The Fairman Rogers Four-in-Hand

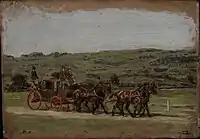
G-134. Sketch for alternate version (1879), Philadelphia Museum of Art.

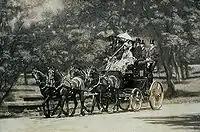
G-320 Black and white replica (1899), Saint Louis Art Museum.

Eakins probably visited Rogers in Newport that Summer of 1879, and did visit in September, where he may have painted the sketch of Rogers driving his coach through a rocky landscape. It is believed that while in Newport that Eakins created wax models of Rogers's horses, their poses based on another set of Muybridge photographs — the "Abe Edgington" Series (1878), showing a trotter pulling a sulky. Eakins painted individual studies of Rogers's horses, possibly both in Newport and Philadelphia. A year earlier, he dissected a horse with his Academy students, and may have relied on those anatomical notes. In the sketch, the animal's hooves are more tentative than in the finished painting. Eakins painted a replica of the sketch that he made into a fan for Mrs. Rogers (private collection).